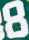
Number: 8